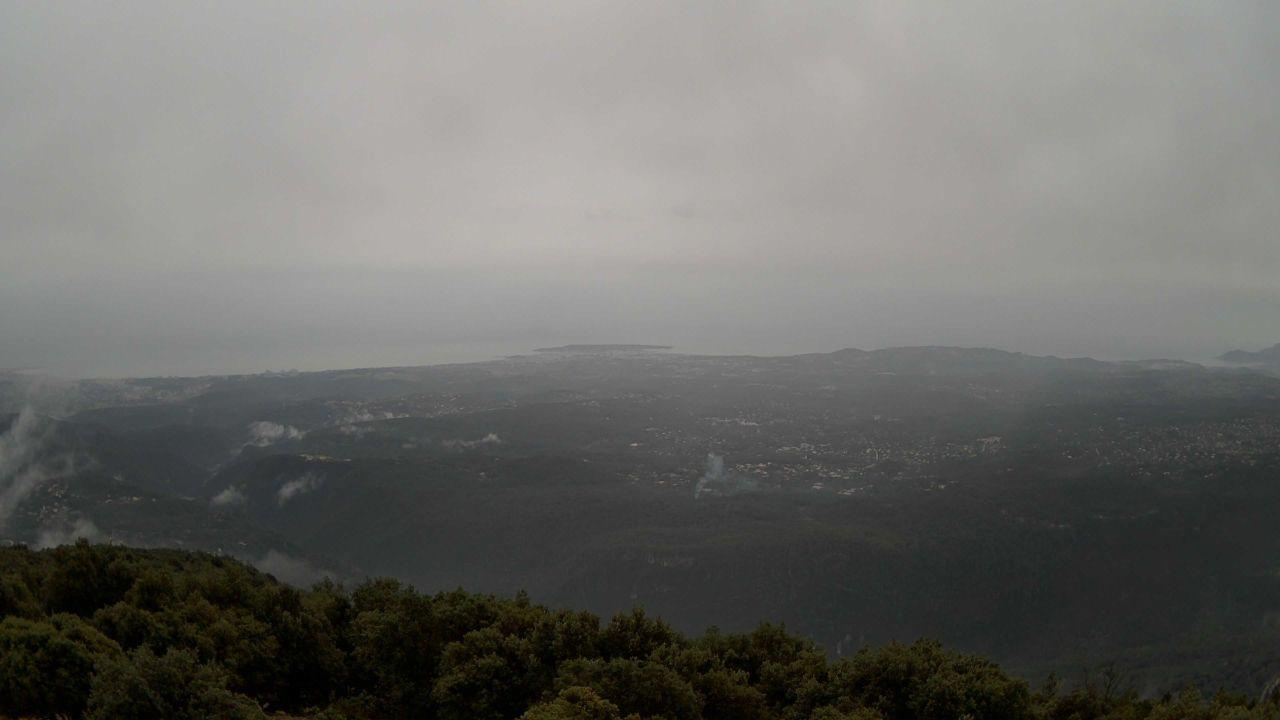
Fire: no
Smoke: yes